Western Ghats

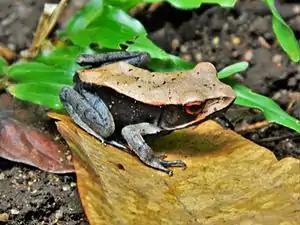
Bicolored frog, rare frog species endemic to the region

The Western Ghats region has one of the highest tiger populations, estimated at 985 in 2022. The Western Ghats ecoregion has the largest Indian elephant population in the wild, with an estimated 11,000 individuals across eight distinct populations. Other mammals include endangered and vulnerable species such as the lion-tailed macaque, Nilgiri tahr, leopard, Nilgiri langur, dhole, and gaur. The endemic Nilgiri tahr, which was on the brink of extinction, has recovered and had an estimated 3,122 individuals in 2015. Smaller endemic species include the Malabar large-spotted civet, Nilgiri marten, brown palm civet, stripe-necked mongoose, Indian brown mongoose, small Indian civet, and leopard cat.